Şadiye Sultan

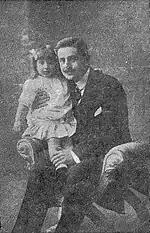
Şadiye Sultan's husband Fahir Bey and their daughter Samiye Hanımsultan

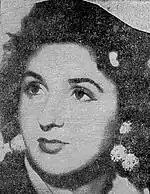
Samiye Hanımsultan

Şadiye was betrothed to Fahir Bey, son of Mustafa Fazıl Bey, and the grandson of Galib Pasha, the long-serving minister of pious foundations, rightly renowned for his uprightness and integrity. Fahir was an attractive, good-natured and well cultivated man. The marriage took place on 2 December 1910 in the Nişantaşı Palace. The couple had a daughter, Samiye Hanımsultan born in 1918. Şadiye was widowed at Fahir's death on 27 September 1922.